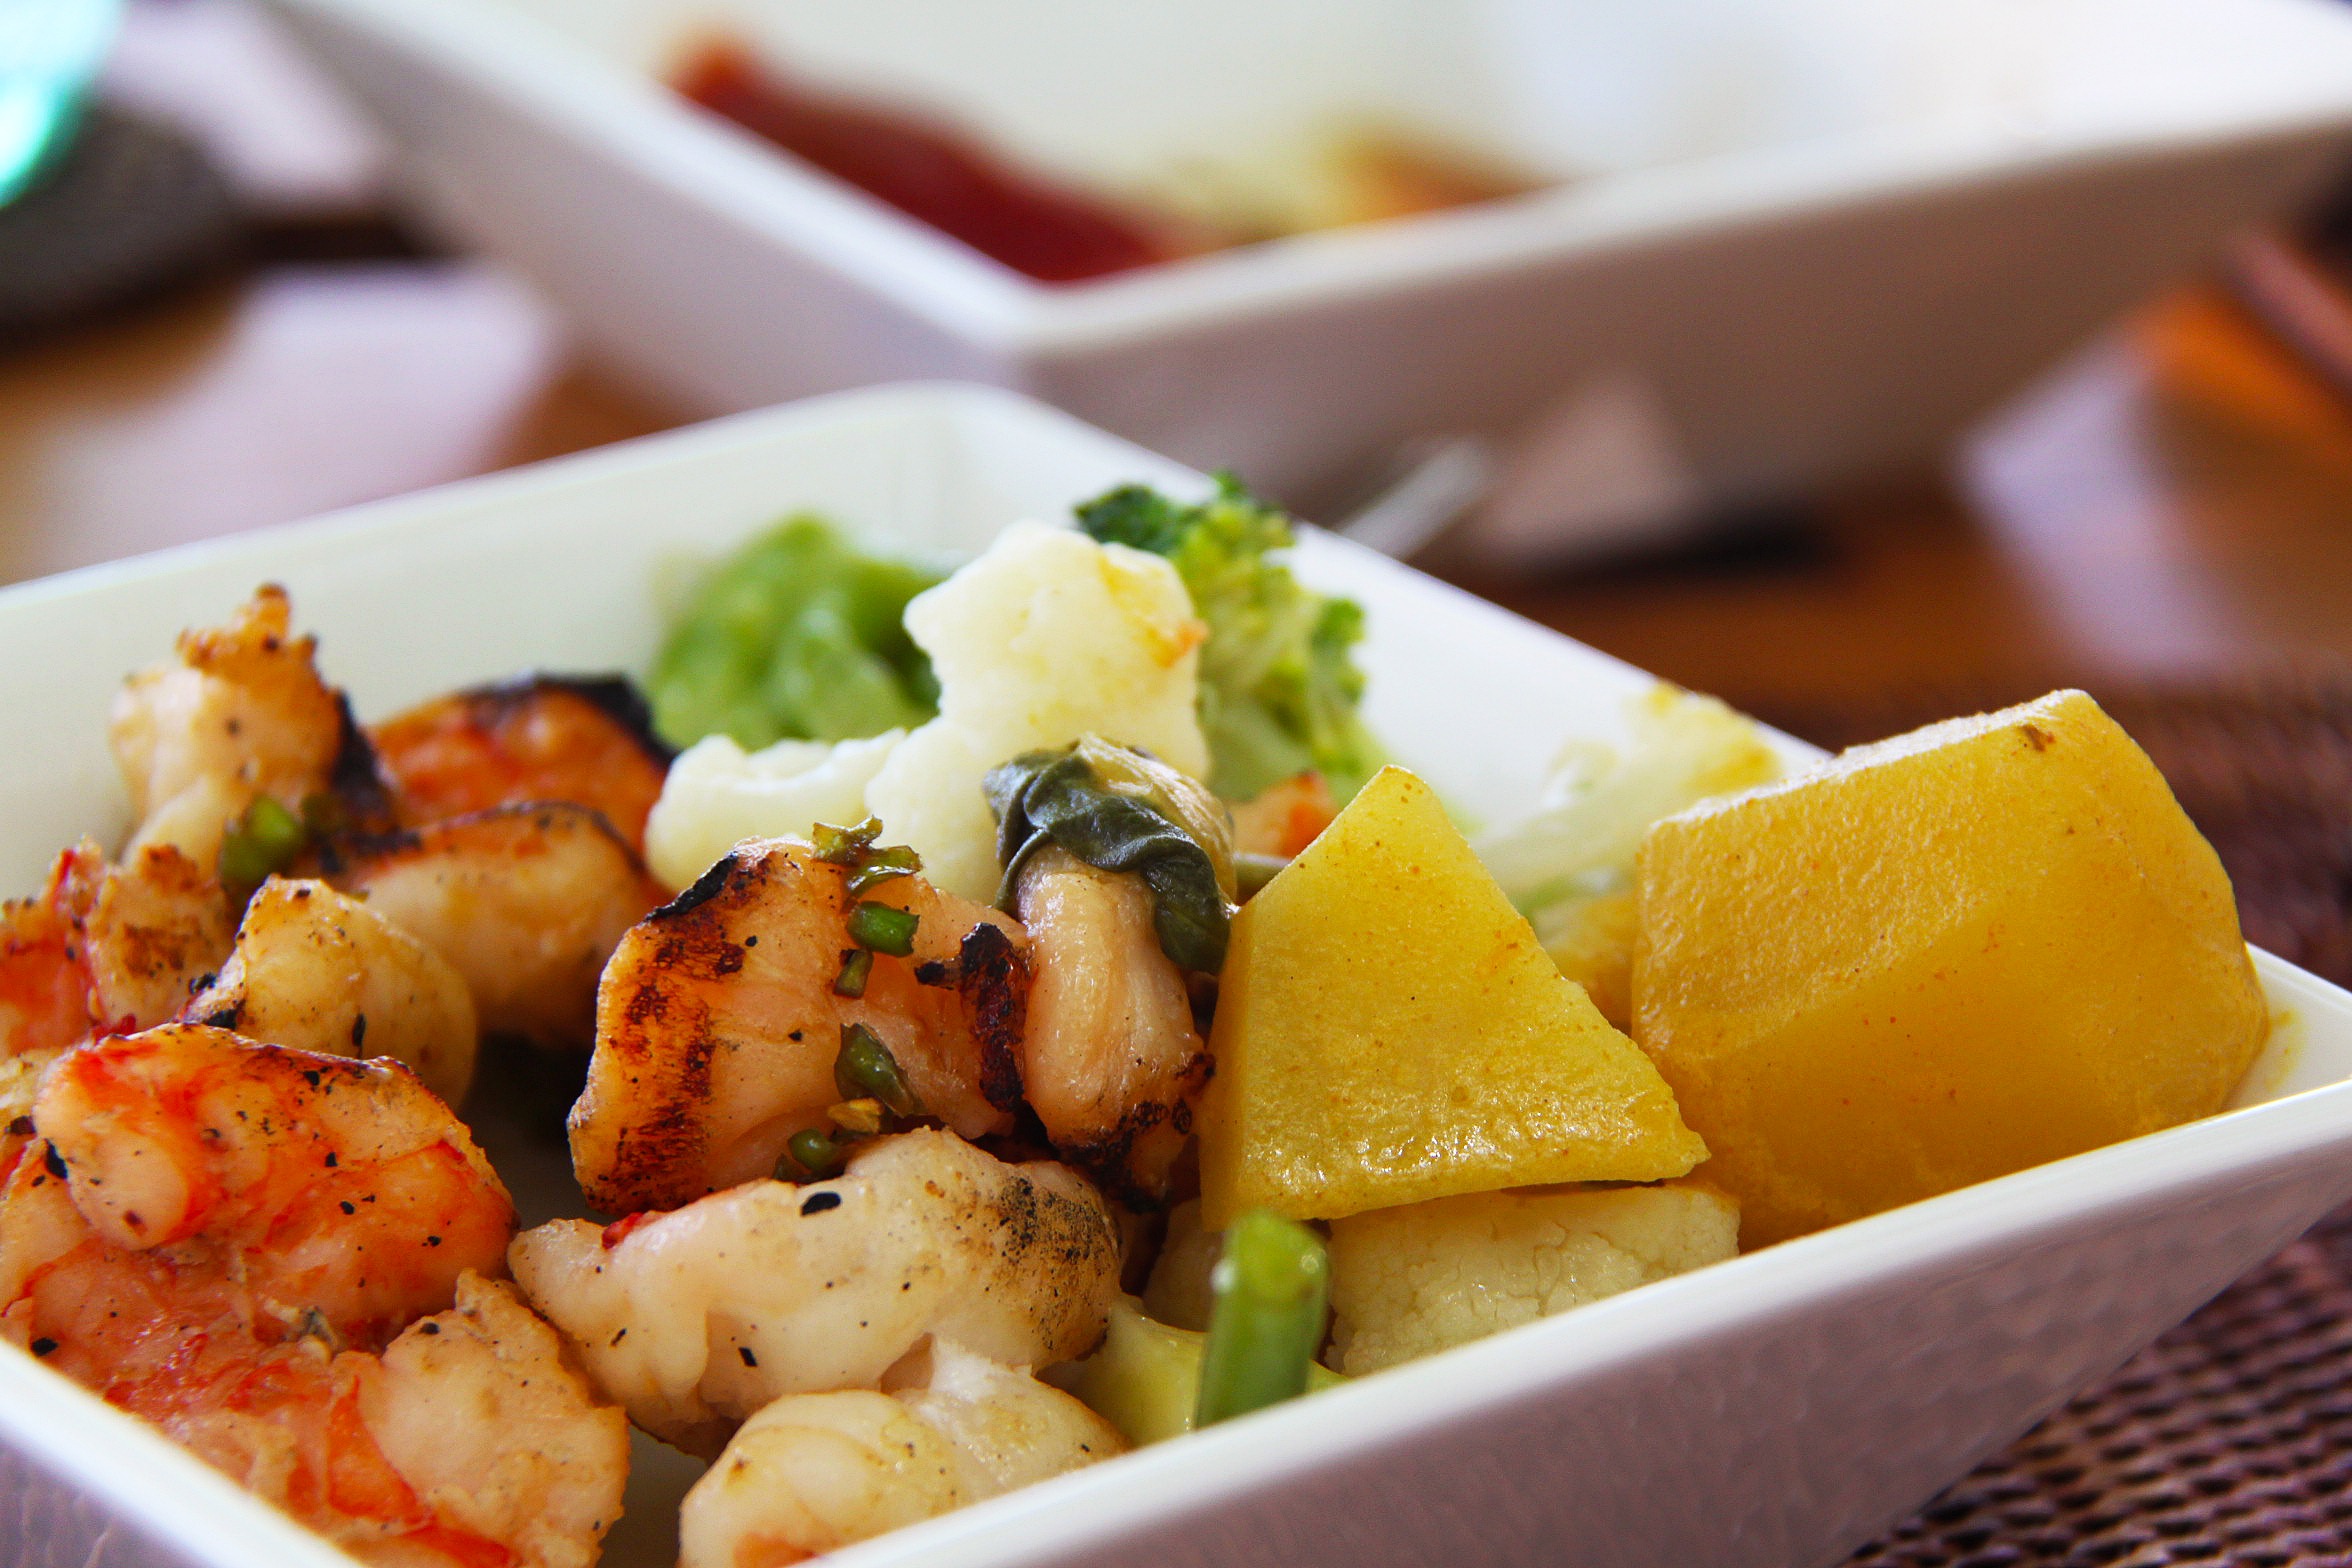
restaurant, travel, coastline, dish, meal, food, produce, vegetable, seafood, fresh, eat, lunch, cuisine, delicious, potato, buffet, asian food, vegetables, vegetarian food, yummy, maldives, salads, prawn, thai food